Utik, Vodice

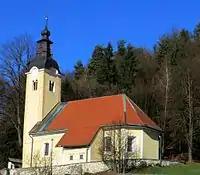
Saint Stephen's Church

The local church is dedicated to Saint Stephen and was first mentioned in documents dating to 1526.